Toric lens

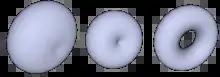
When the major radius "R" approaches 0 (here from right to left), the torus becomes a sphere.

The greatest radius of curvature of the toric lens surface, , corresponds to the smallest refractive power, "S", given by